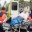
Label: ambulance